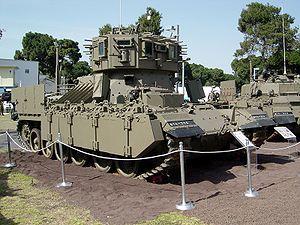
Sho't est la désignation israélienne du char de combat britannique Centurion équipé du canon Royal Ordnance L7 de 105 mm, et qui est entré en service dans l'Armée de défense d'Israël en 1970.